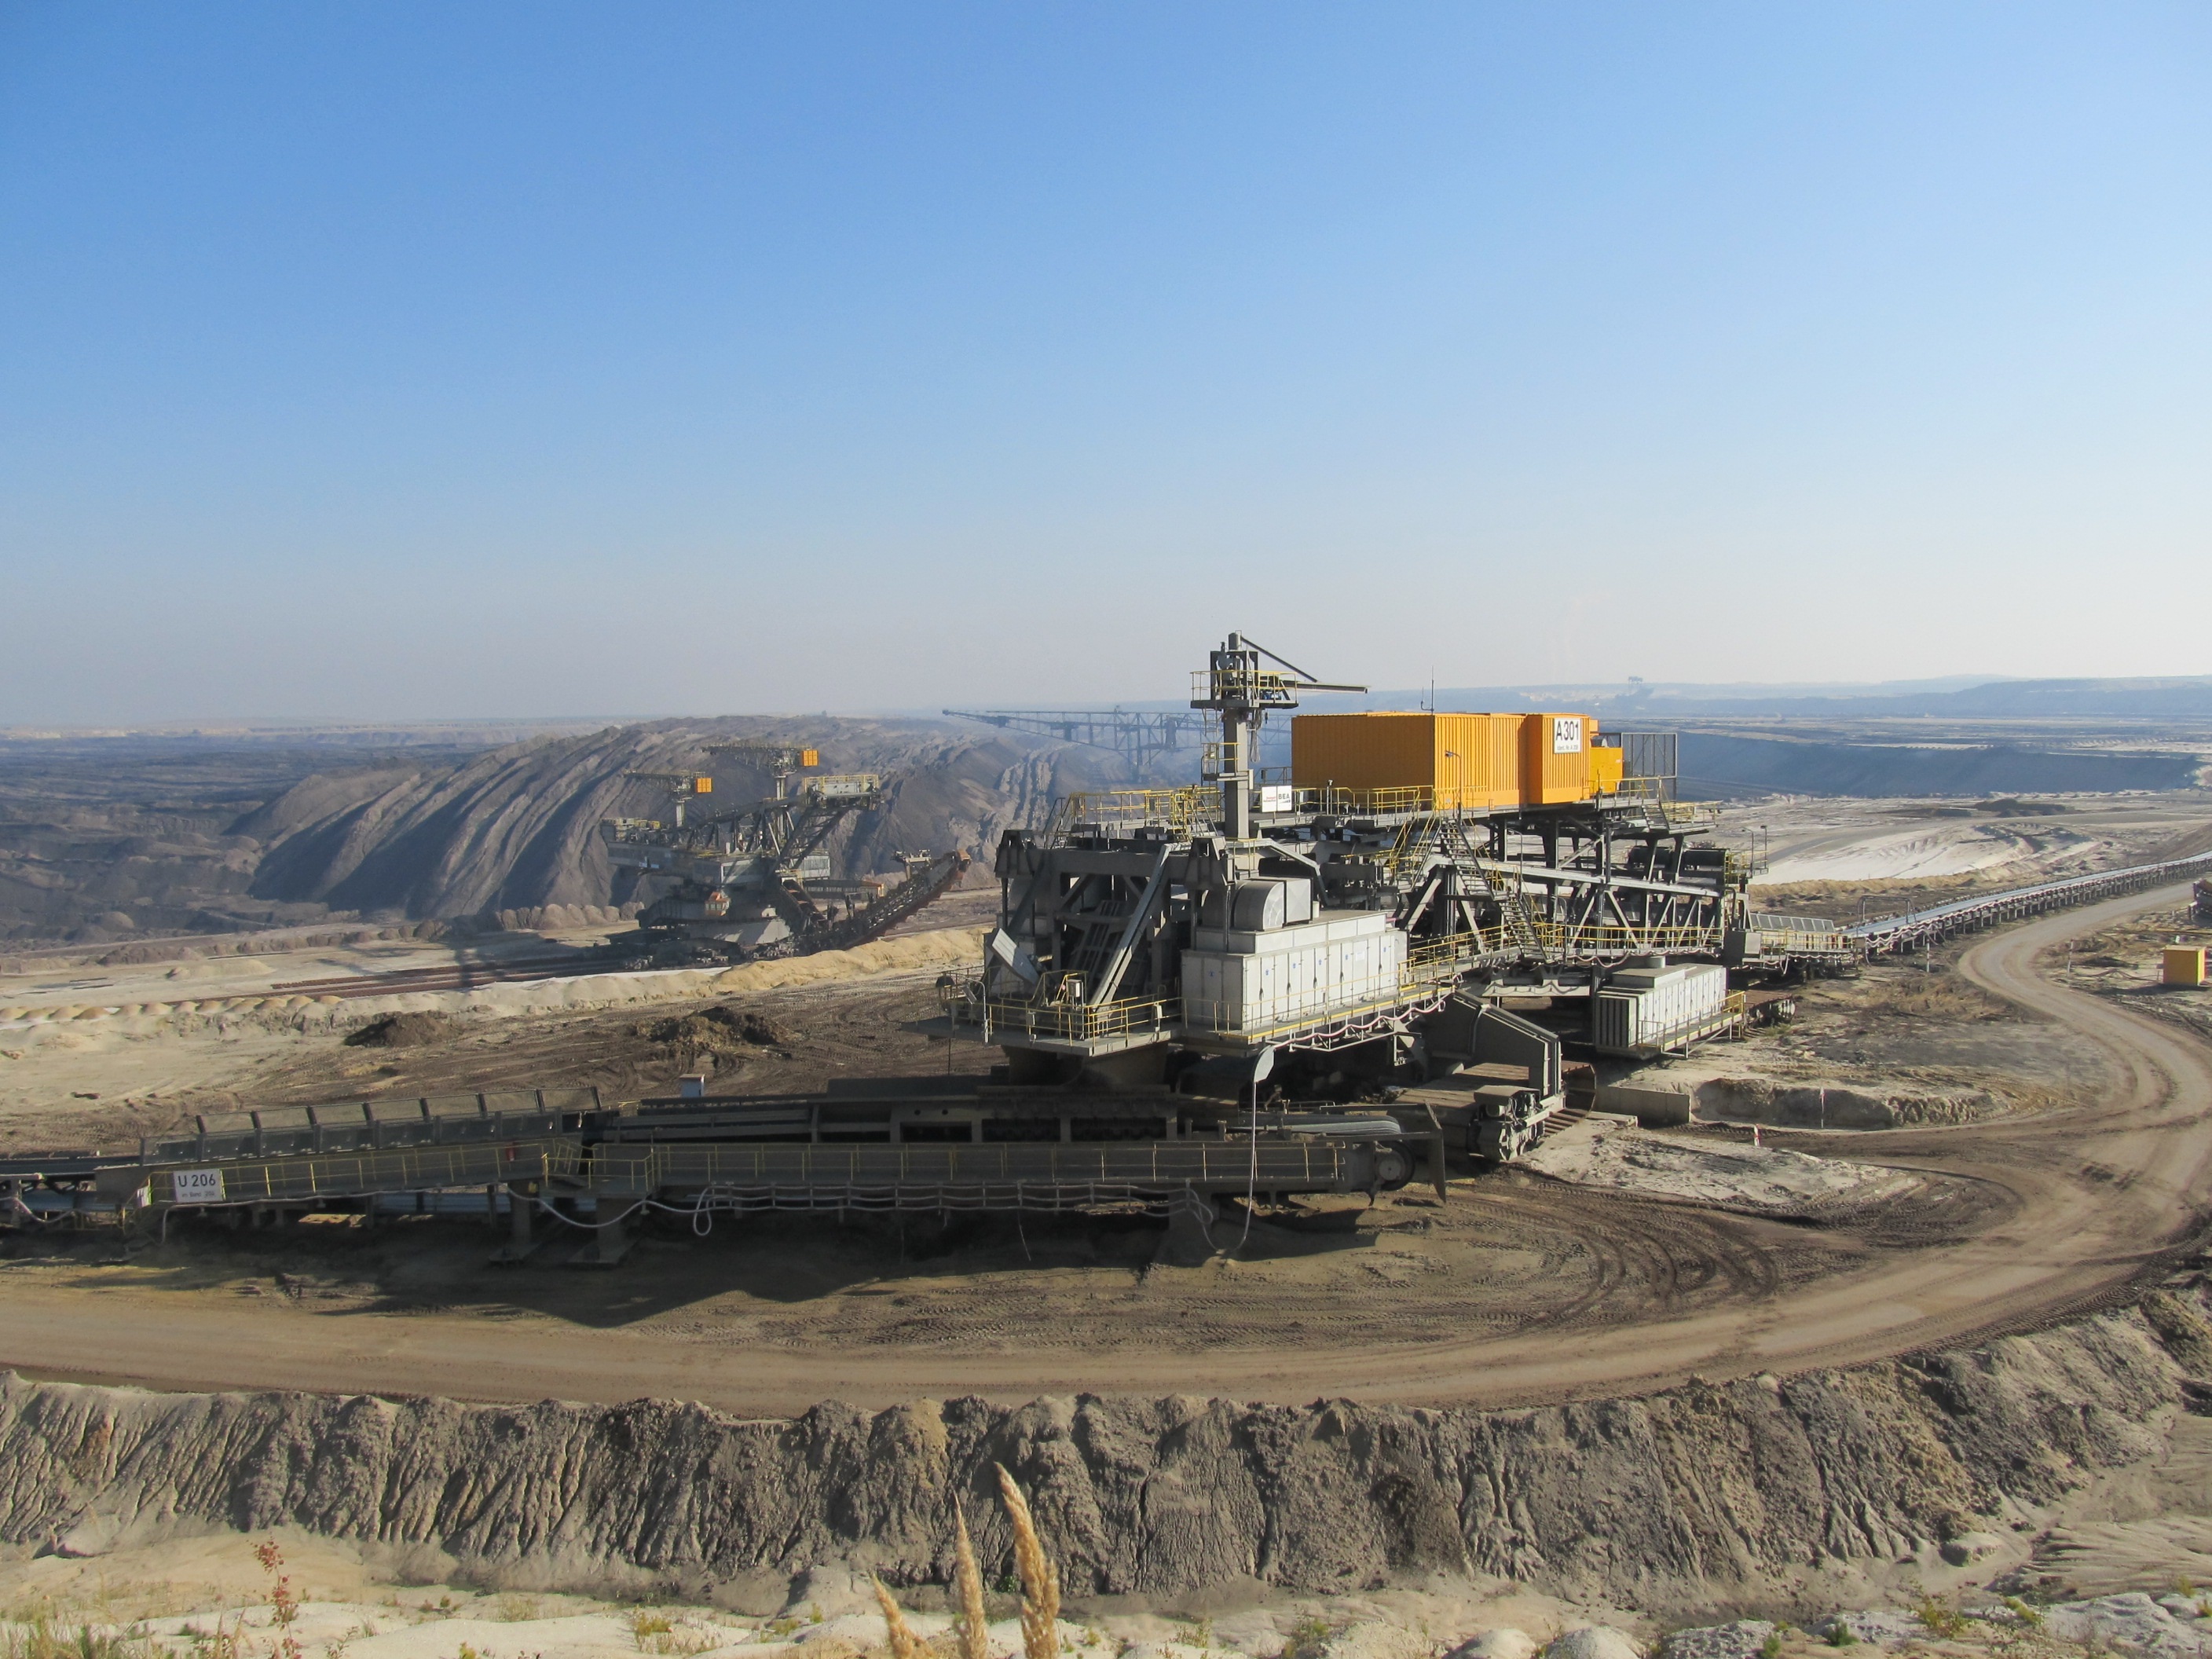
sand, transport, vehicle, material, energy, construction equipment, open pit mining, brown coal, lower lusatia, welzow, multi bucket